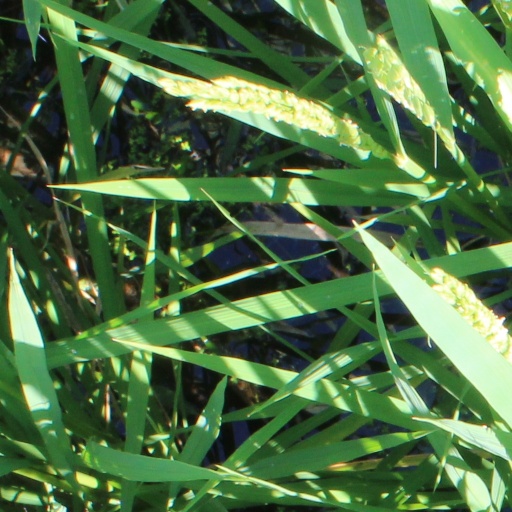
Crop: rice